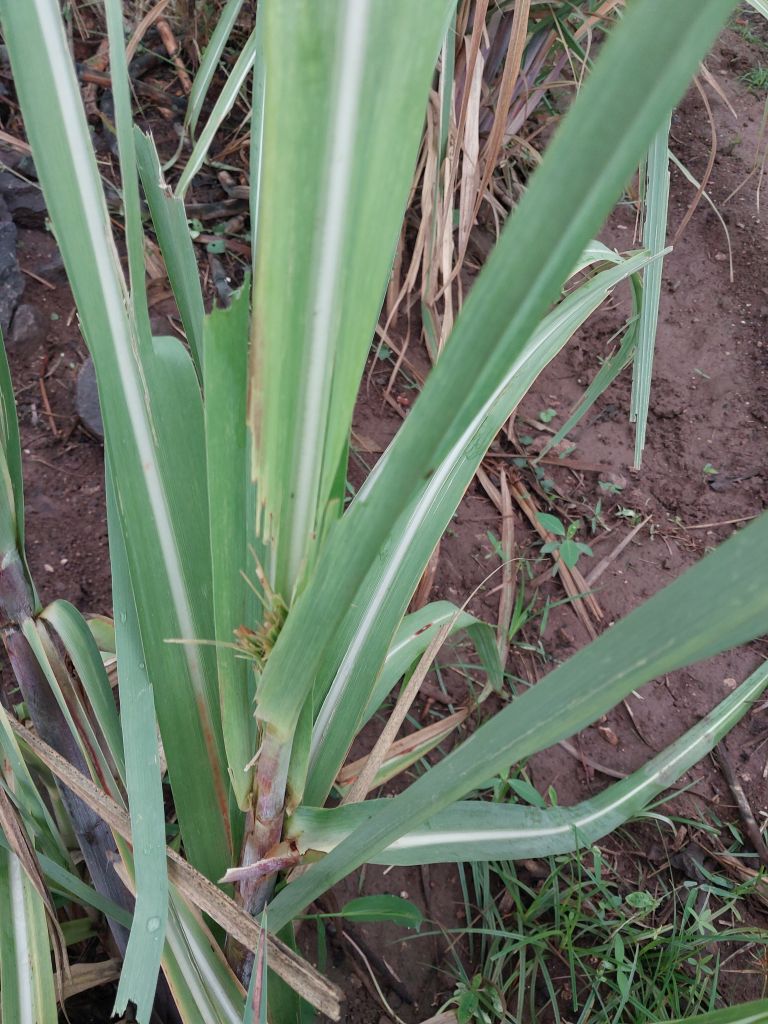
Label: Pokkah Boeng